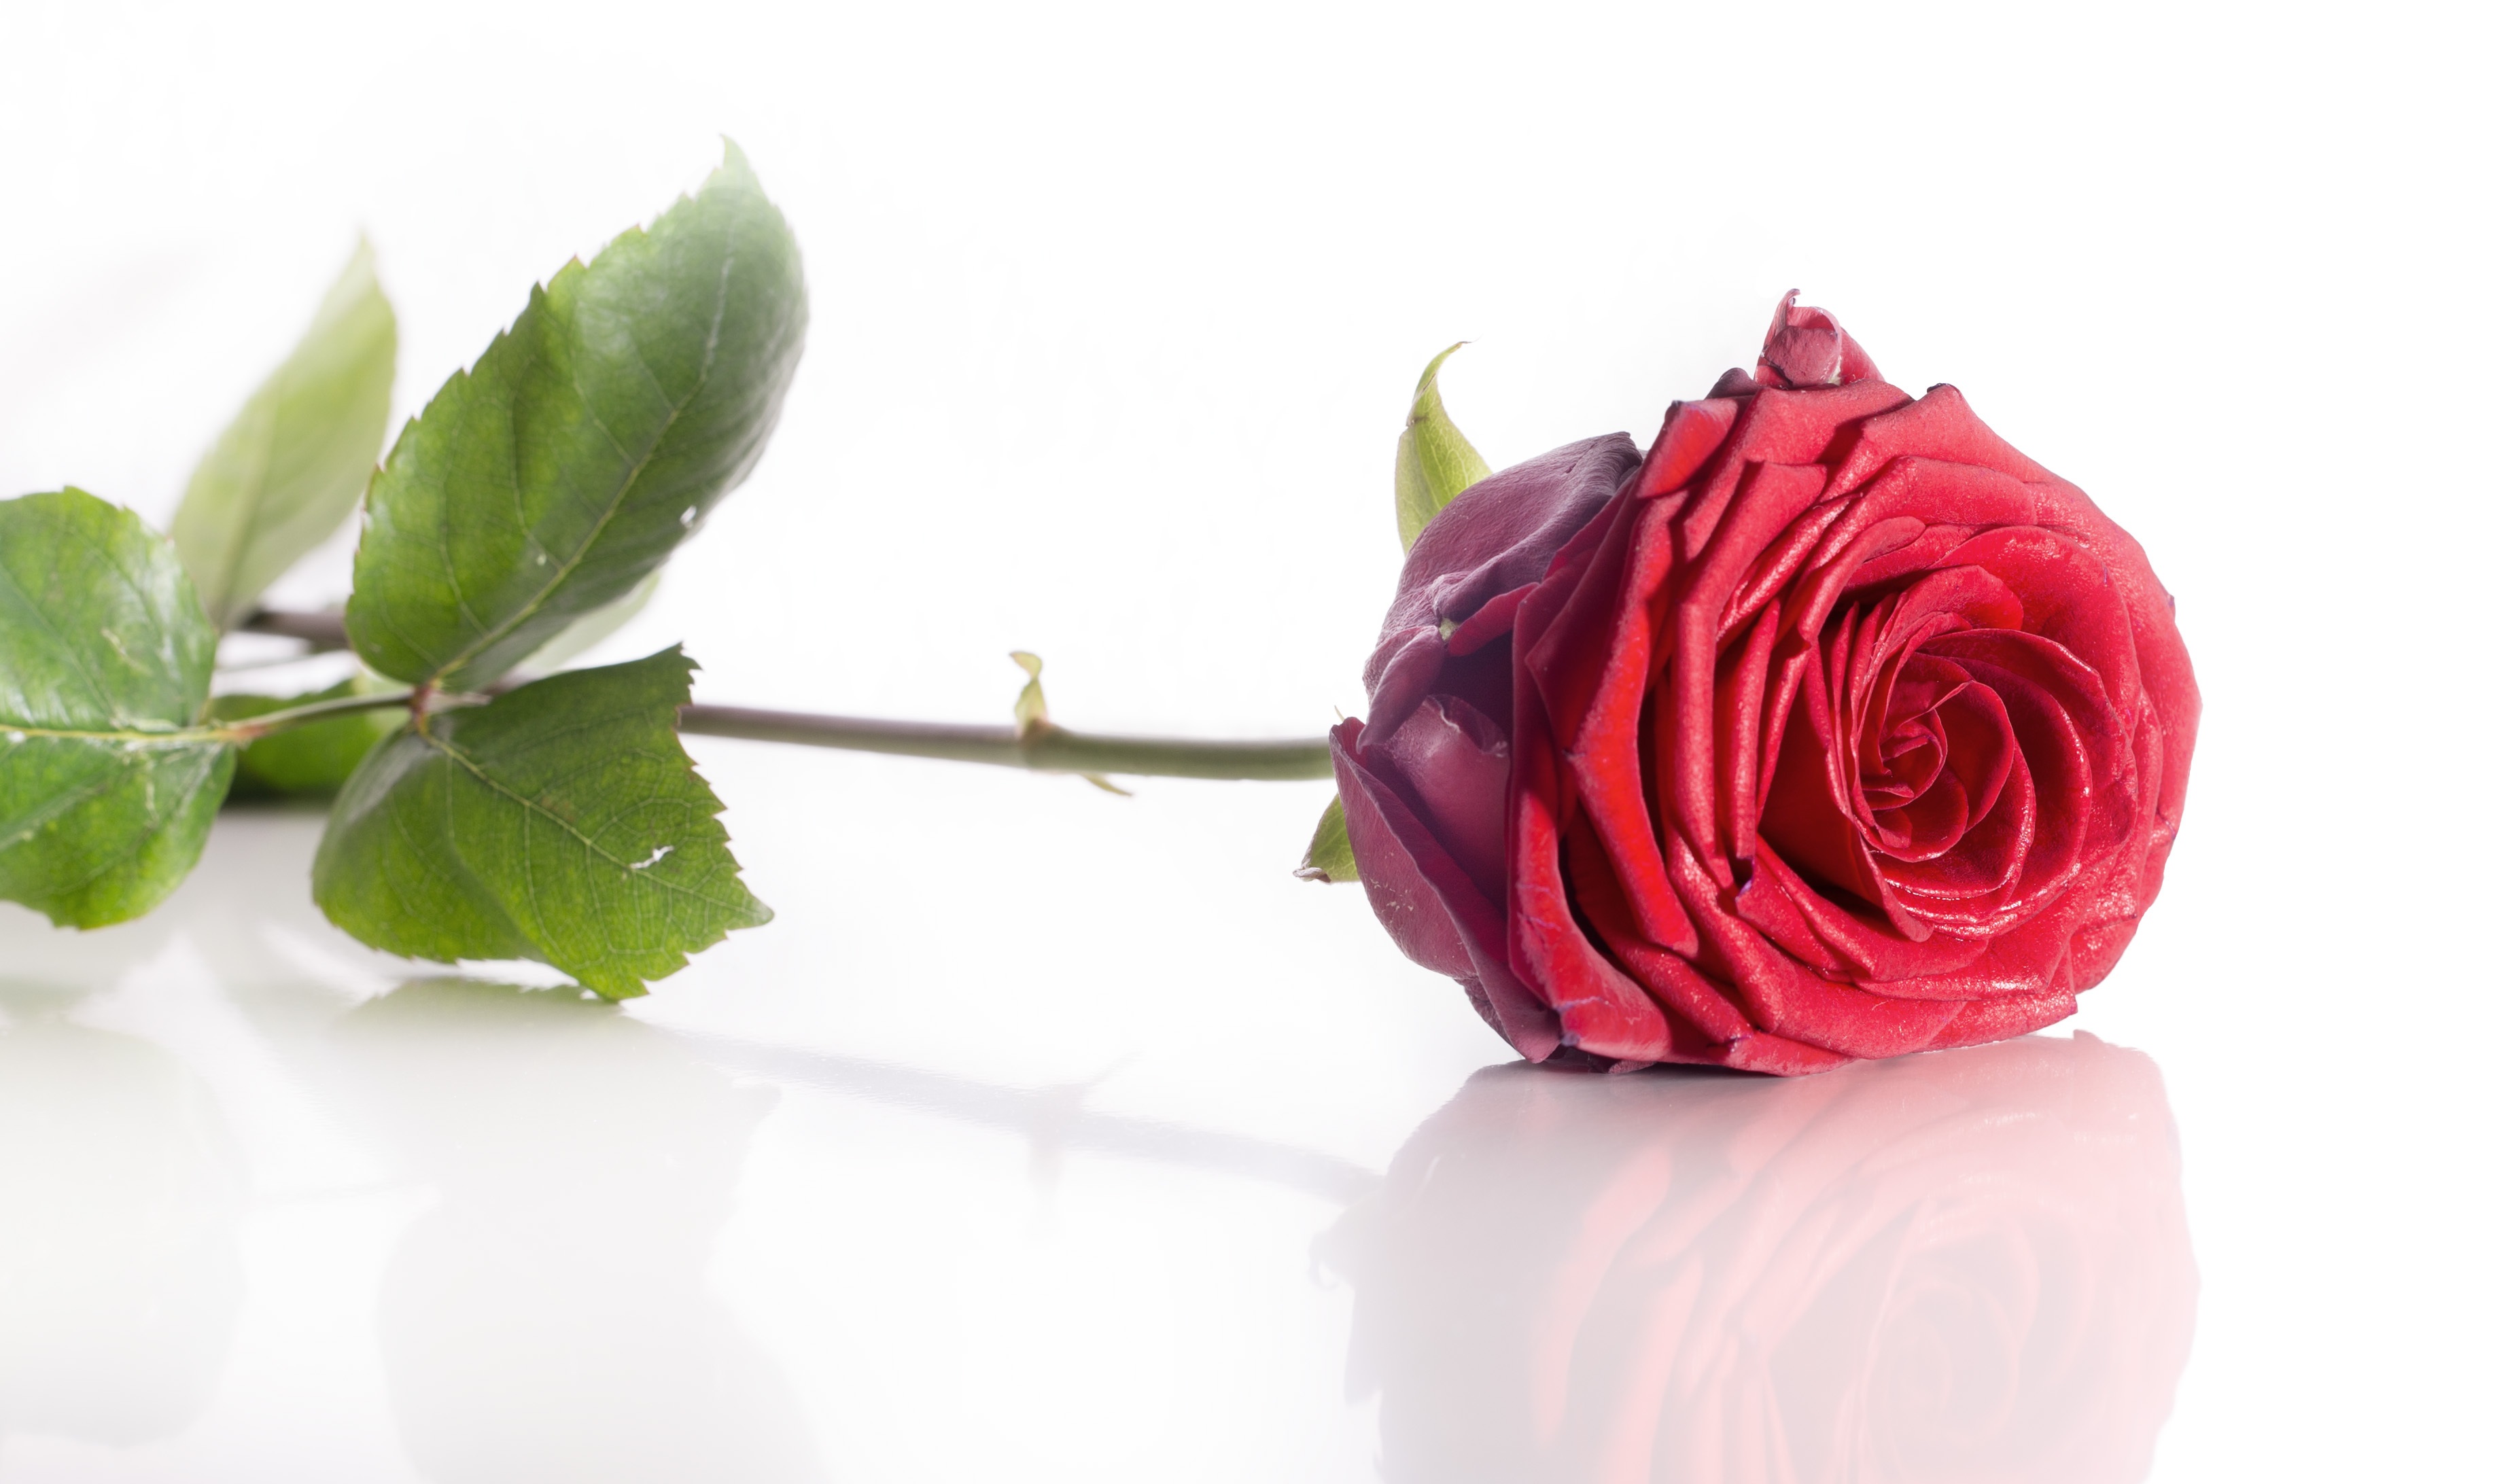
plant, leaf, flower, petal, rose, reflection, red, pink, floristry, white background, flowering plant, garden roses, rose family, flower bouquet, cut flowers, land plant